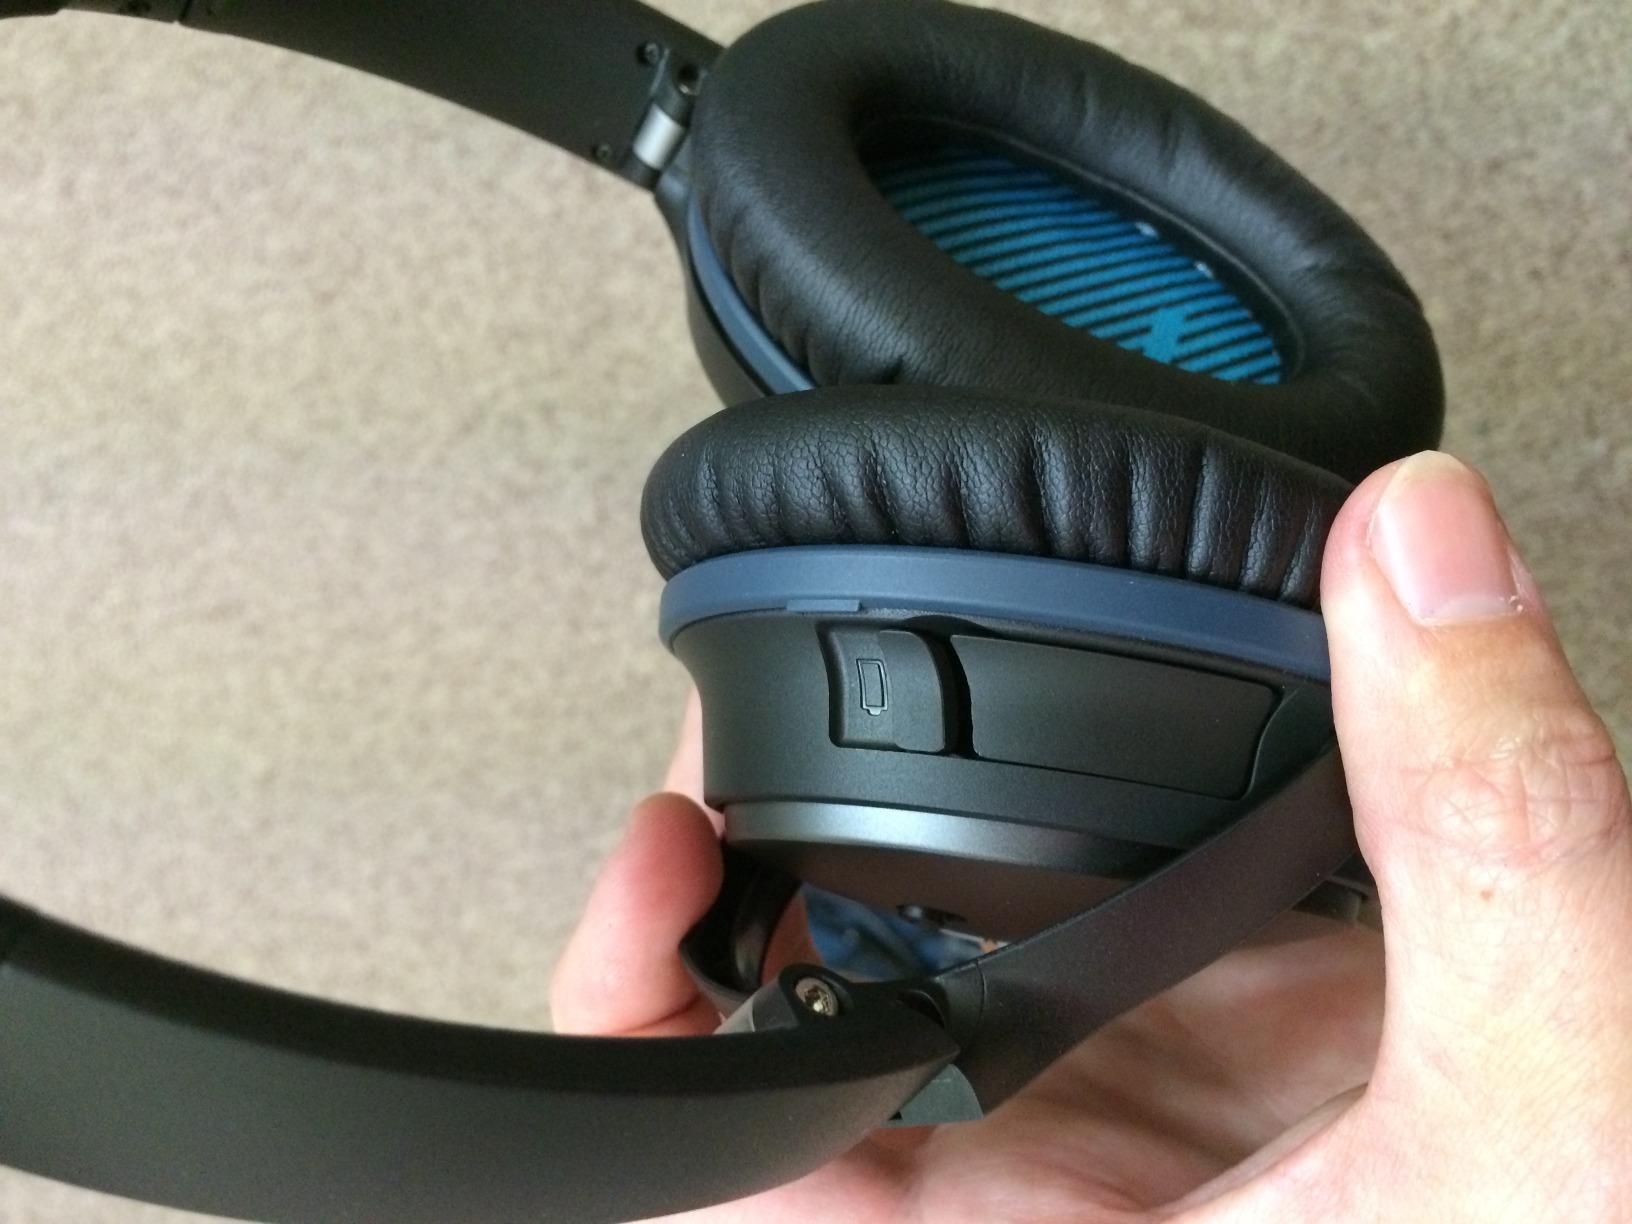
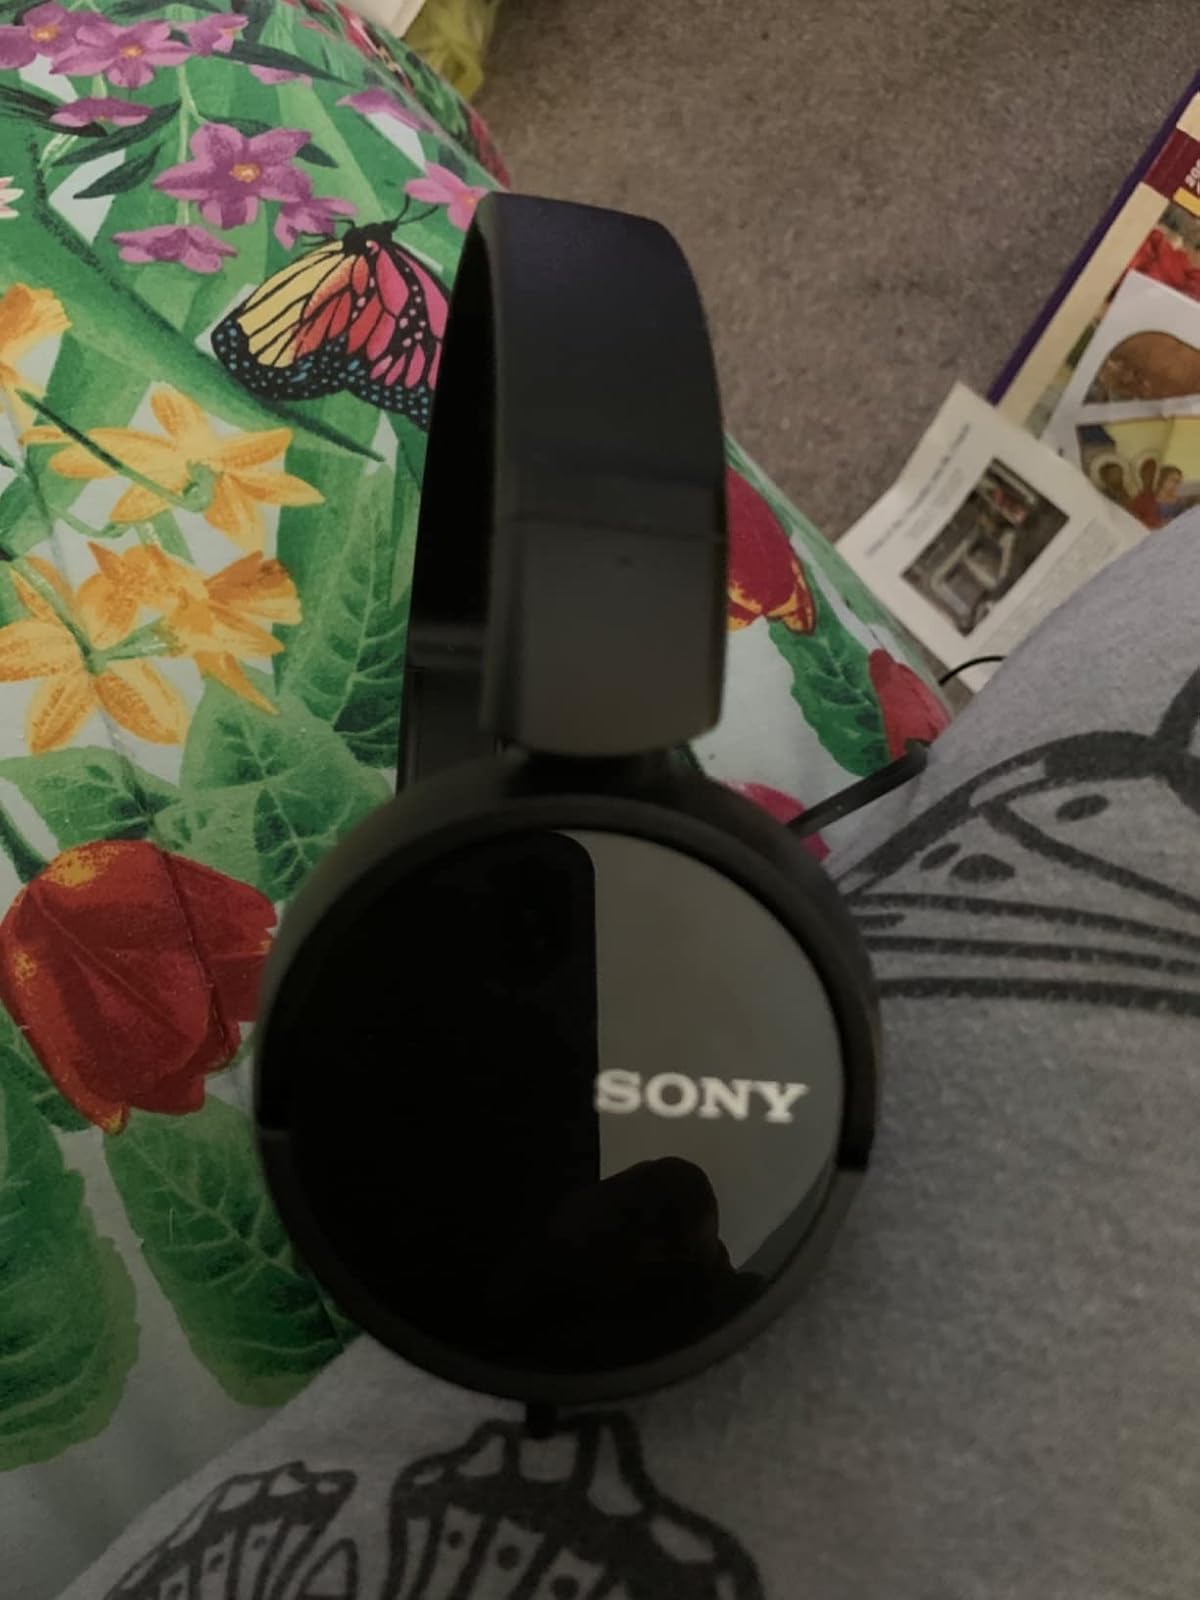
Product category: headphones
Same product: no